Demographic history of Bulgaria

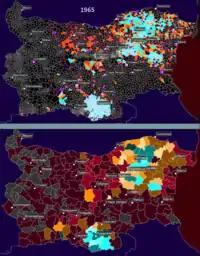
Share of Turks by town halls, compared to the territories of daily municipalities.

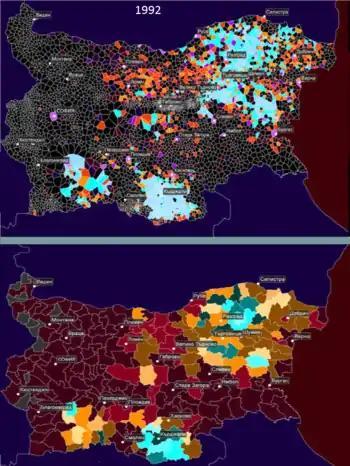
Share of Turks by town halls, compared to the territories of daily municipalities.

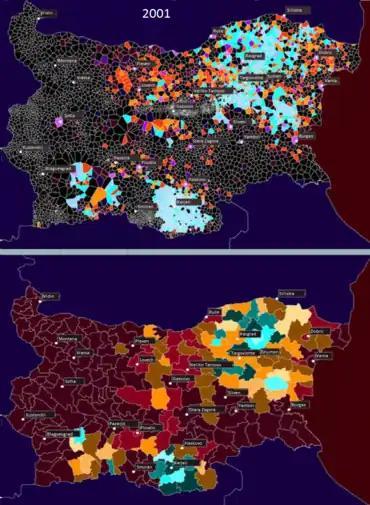
Share of Turks by town halls, compared to the territories of daily municipalities.

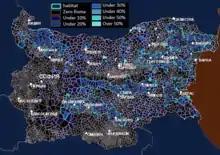
Share of Gypsies on the lands of the settlements.

The 2011 percentage of the ethnic groups is calculated only from those who answered the optional question on ethnicity (6,680,980 in total) and does not include around 750,000 people who did not answer the question or 10% from the population.